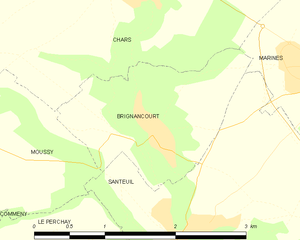
Carte des communes françaises Brignancourt